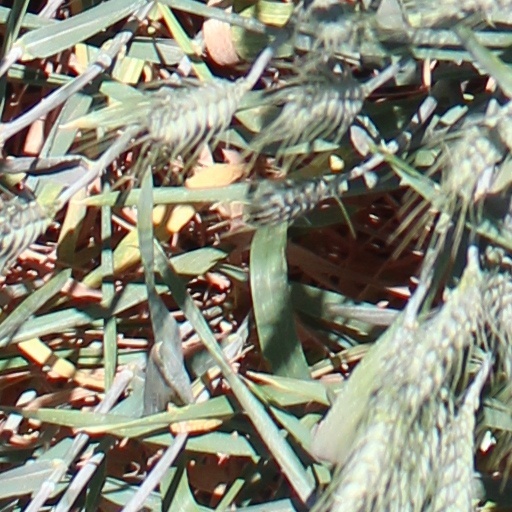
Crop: wheat